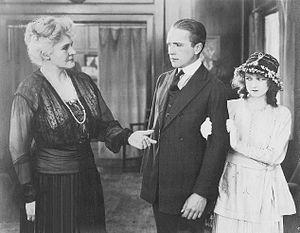
Vivian Martin, née à Sparta le 22 juillet 1893 et morte à New York le 16 mars 1987, est une actrice américaine du cinéma muet et au théâtre.
A Kiss for Susie est un film muet américain de Robert Thornby, sorti en 1917.